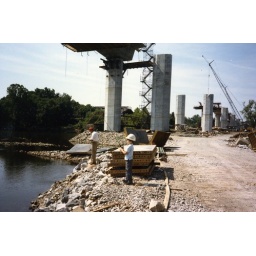
I'm the small person in the foreground. In the background is my grandfather, who managed the construction of the bridge in Richmond, Virginia.